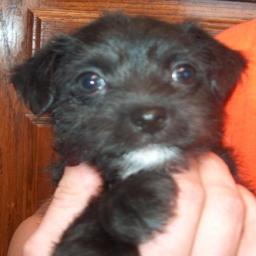
Animal: dogs